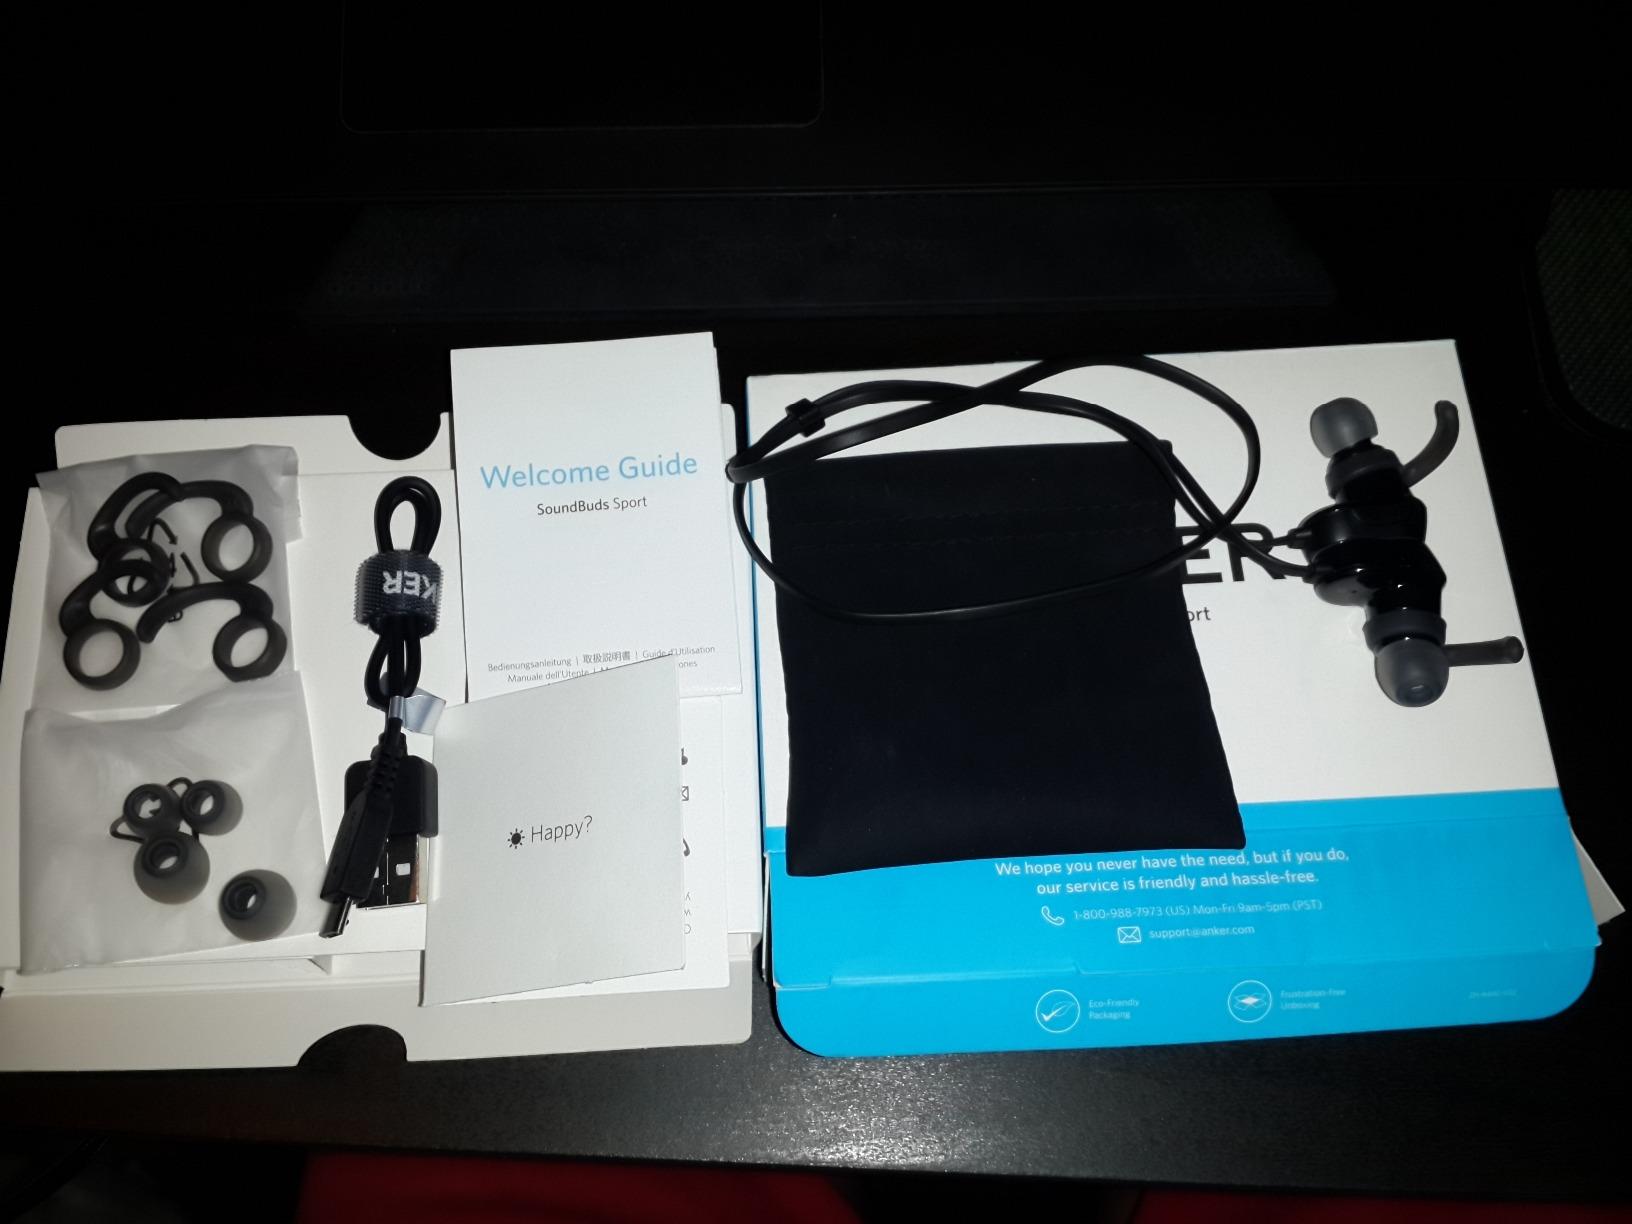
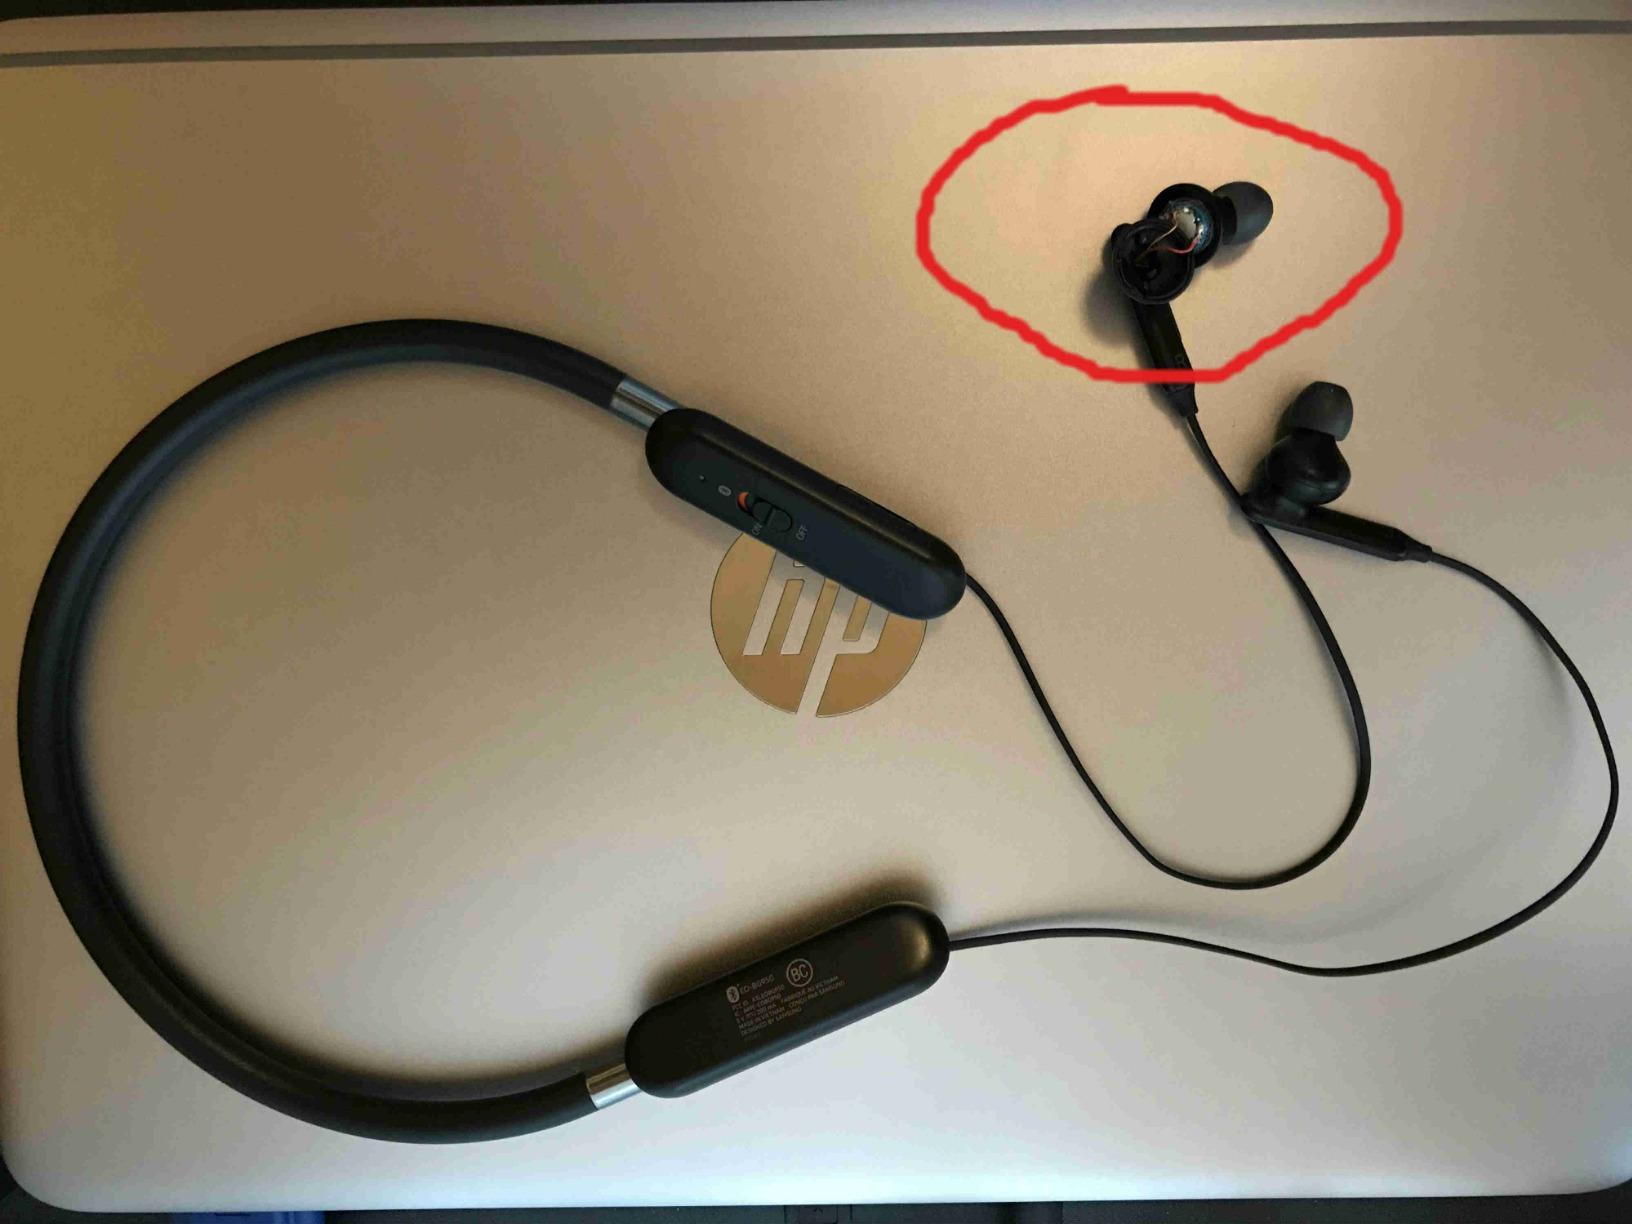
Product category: headphones
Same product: no